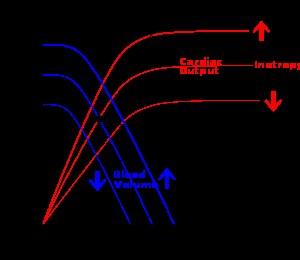
Selon la Loi de Frank-Starling, plus le volume télédiastolique d'un ventricule augmente, plus l'énergie produite par ce dernier pour éjecter le sang sera grande. Elle prédit l'augmentation progressive de la force de contraction au fur et à mesure que le remplissage ventriculaire s'opère. Cependant, au-delà des conditions optimales de contraction du ventricule, la force de contraction va diminuer.